Kyushu Seido-kai

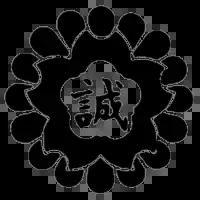
Daimon of Kyushu Seido-kai

The was a yakuza organization based in Fukuoka Prefecture on the Kyushu island of Japan, with an estimated 150 active members. Headquartered in the southern Fukuoka region of Omuta, the Kyushu Seido-kai maintains its offices in five other prefectures including Tokyo.